France–Italy border

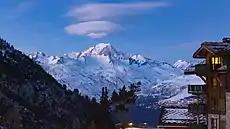
Mont Blanc, here seen from France, is the highest mountain in Western Europe, located on the France–Italy border.

The France–Italy border is 515 km (320 mi) long. It runs from the Alps in the north, a region in which it passes over Mont Blanc, down to the Mediterranean coast in the south. Three national parks are located along the border: Vanoise National Park and Mercantour National Park on the French side and Gran Paradiso National Park on the Italian side.